Bantu expansion

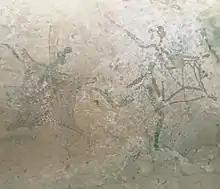
San rock art depicting a shield-carrying warrior. Although relations were complex as languages, rituals, technologies, and genes were shared, oral traditions suggest displacement was sometimes the result of conflict.

The hypothesized Bantu expansion pushed out or assimilated the hunter-forager proto-Khoisan, who had formerly inhabited Southern Africa. In Eastern and Southern Africa, Bantu speakers may have adopted livestock husbandry from other unrelated Cushitic-and Nilotic-speaking peoples they encountered. Herding practices reached the far south several centuries before Bantu-speaking migrants did. Archaeological, linguistic, genetic, and environmental evidence all support the conclusion that the Bantu expansion was a significant human migration. Generally, the movements of Bantu language-speaking peoples from the Cameroon/Nigeria border region throughout much of sub-Saharan Africa radically reshaped the genetic structure of the continent and led to extensive admixture between migrants and local populations. A 2023 genetic study of 1,487 Bantu speakers sampled from 143 populations across 14 African countries revealed that the expansion occurred ~4,000 years ago in Western Africa. The results showed that Bantu speakers received significant gene-flow from local groups in regions they expanded into.